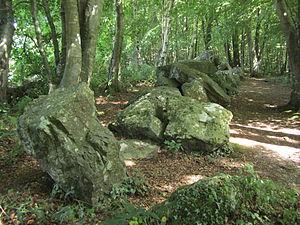
Allée couverte de la petite Roche, Manche This building is indexed in the Base Mérimée, a database of architectural heritage maintained by the French Ministry of Culture,
Rocheville est une commune française, située dans le département de la Manche en région Normandie, peuplée de 604 habitants.
L'allée couverte de la Petite Roche, appelée aussi allée couverte du Grand-Breuil ou Pierres aux Druides, est une allée couverte située à Rocheville, dans le département français de la Manche.
Cet article recense les monuments historiques situés dans l'arrondissement de Cherbourg, dans le département de la Manche.